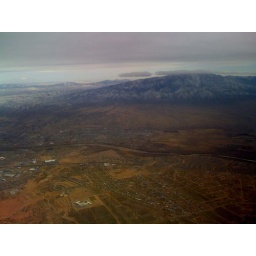
Shot with my iPhone out my window in seat 3A.